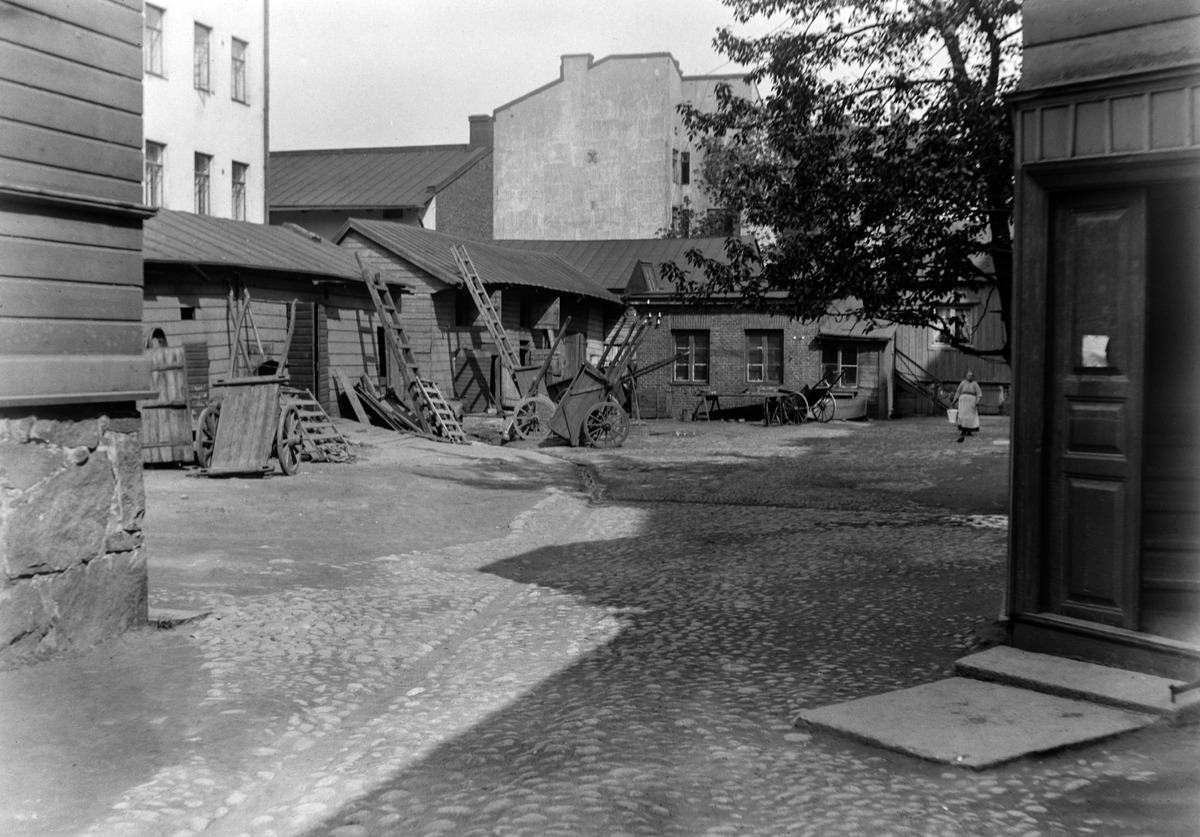
Vironkatu 9:n sisäpihaa Kruunuhaassa
sisällön kuvaus: Vironkatu 9:n sisäpihaa Kruunuhaassa. mustavalkoinen
Kuvaaja: Hausen, Reinhold, valokuvaaja
Ajankohta: kuvausaika 1914
Paikka: Suomi, Uusimaa, Helsinki, Kruununhaka Helsinki, Vironkatu 9
Aiheet: pihat, sisäpihat, puurakennukset, tiilirakennukset, hevosajoneuvot, hevoskärryt, kärryt